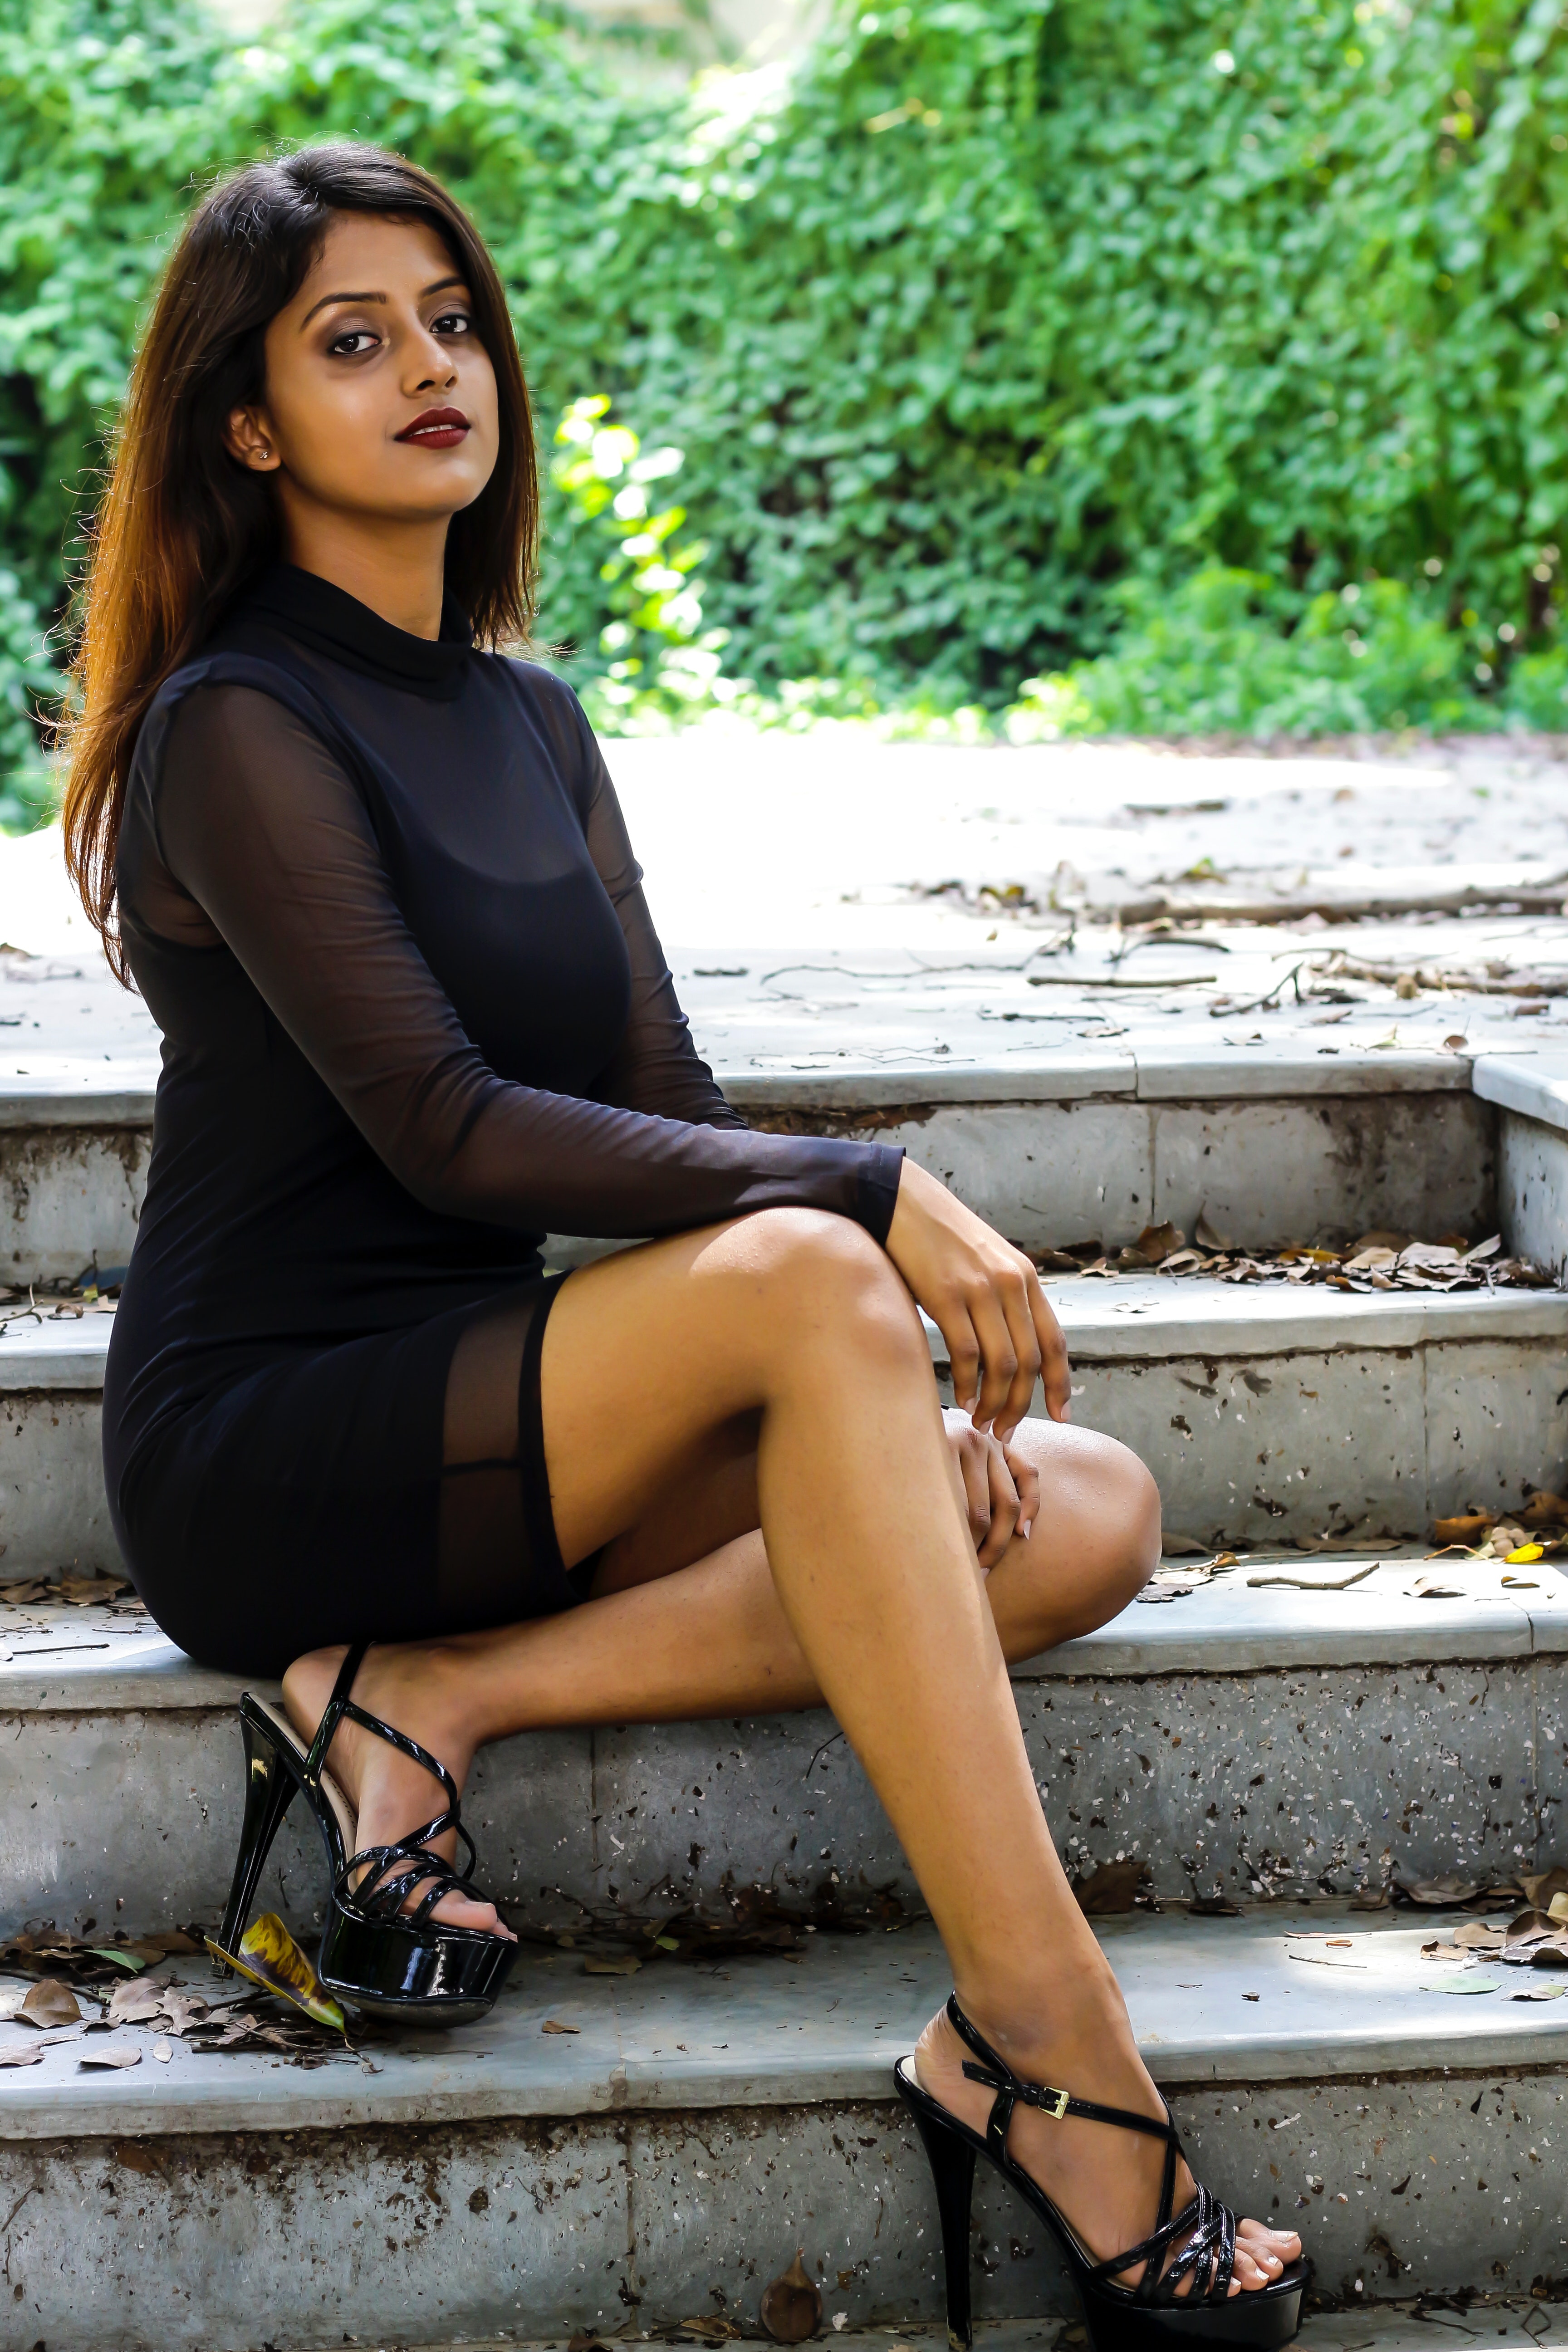
sitting, leg, photograph, black, beauty, thigh, clothing, human leg, photo shoot, model, black hair, fashion, long hair, dress, photography, footwear, fashion model, little black dress, human body, brown hair, shoe, street fashion, foot, fawn, shorts, style